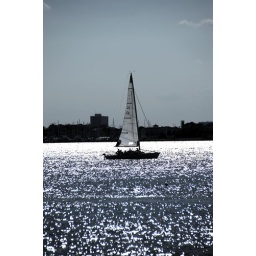
Clear Lake, Texas Wednesday sail boat races in 2005